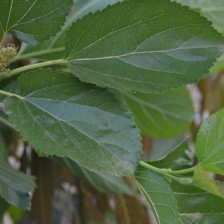
Variety: ChiangMaiBuriram60